Avianca Flight 052

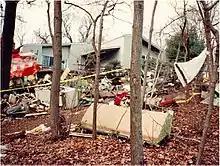
The aircraft crashed in front of the house of Sam Tissenbaum.

Of the 158 people on board, 73 died as a result of the crash. The lead flight attendant was the only crew member to survive, while the remaining flight attendants and all three flight crew members died. Of the surviving passengers, 72 adults and children over three years old sustained serious injuries, while two sustained minor injuries. Of the 11 infants, two sustained minor injuries, eight were seriously injured, and one died. The surviving flight attendant testified that no communication was made from the cockpit as to the unfolding situation, thus no warning came in the end to assume brace positions. The NTSB report held that, had passengers been warned ahead of time to brace for impact, the severity of some injuries might have been avoided.